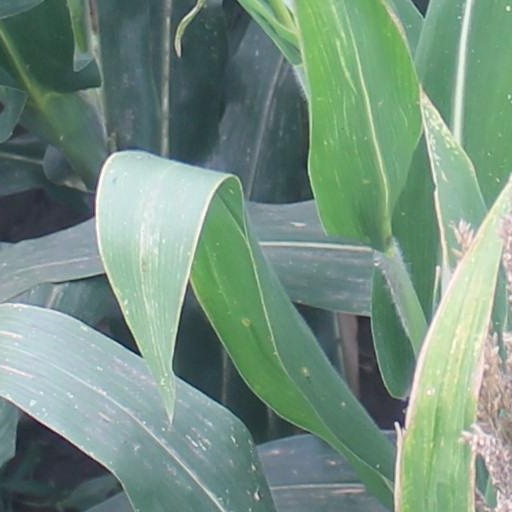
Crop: maize; corn